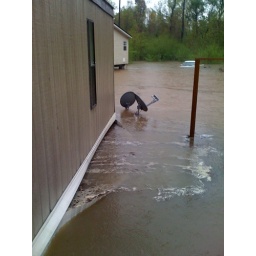
The water rushing under our house